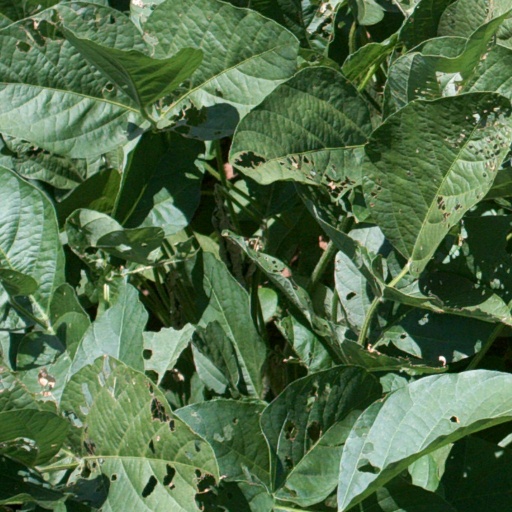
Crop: soybean